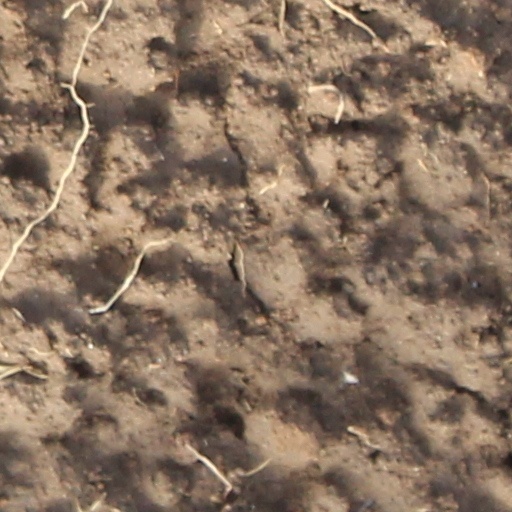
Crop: wheat